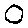
Label: 0